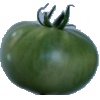
Label: Tomato not Ripened 1